SS West Cheswald

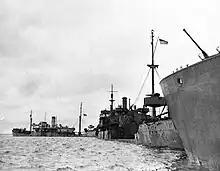
Gooseberry line of ship used as artificial harbour breakwater in June of 1944

"West Cheswald"s next sailing began on 6 June, when she left Boston for Halifax, sailing from the latter port on 16 June in Convoy SC 134 bound for Liverpool. Breaking off from the convoy for Loch Ewe, "West Cheswald" also visited Methil, Southend, and Oban, before returning to New York on 11 August. Sailing from there on 6 September, she began her final trip to Africa, in which she visited the West African ports of Bathurst, Freetown, Monrovia, and Takoradi before returning to Philadelphia via Trinidad on 27 January 1944. She sailed from Philadelphia ten days later, ending up in Boston.